Cold War (1985–1991)

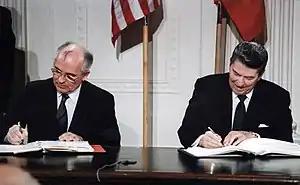
Soviet General Secretary Gorbachev and U.S. President Reagan signing the INF Treaty, 1987

Grassroots organizations, such as Poland's Solidarity movement, rapidly gained ground with strong popular bases. In February 1989 the Polish People's Republic opened talks with opposition, known as the Polish Round Table Agreement, which allowed elections with participation of anti-Communist parties in June 1989.